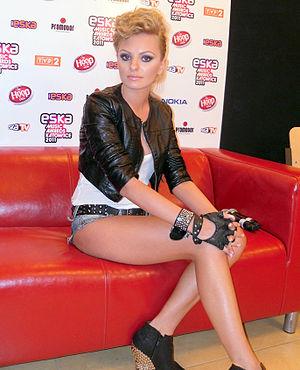
Alexandra Ioana Stan, née le 10 juin 1989 à Constanța en Roumanie, est une auteure-compositrice et chanteuse roumaine.